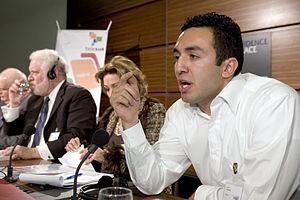
Salim Lamrani, enseignant, écrivain et journaliste français, spécialisé sur les relations entre Cuba et les États-Unis.
Salim Lamrani est un enseignant et essayiste français, maître de conférences à l'université de La Réunion.